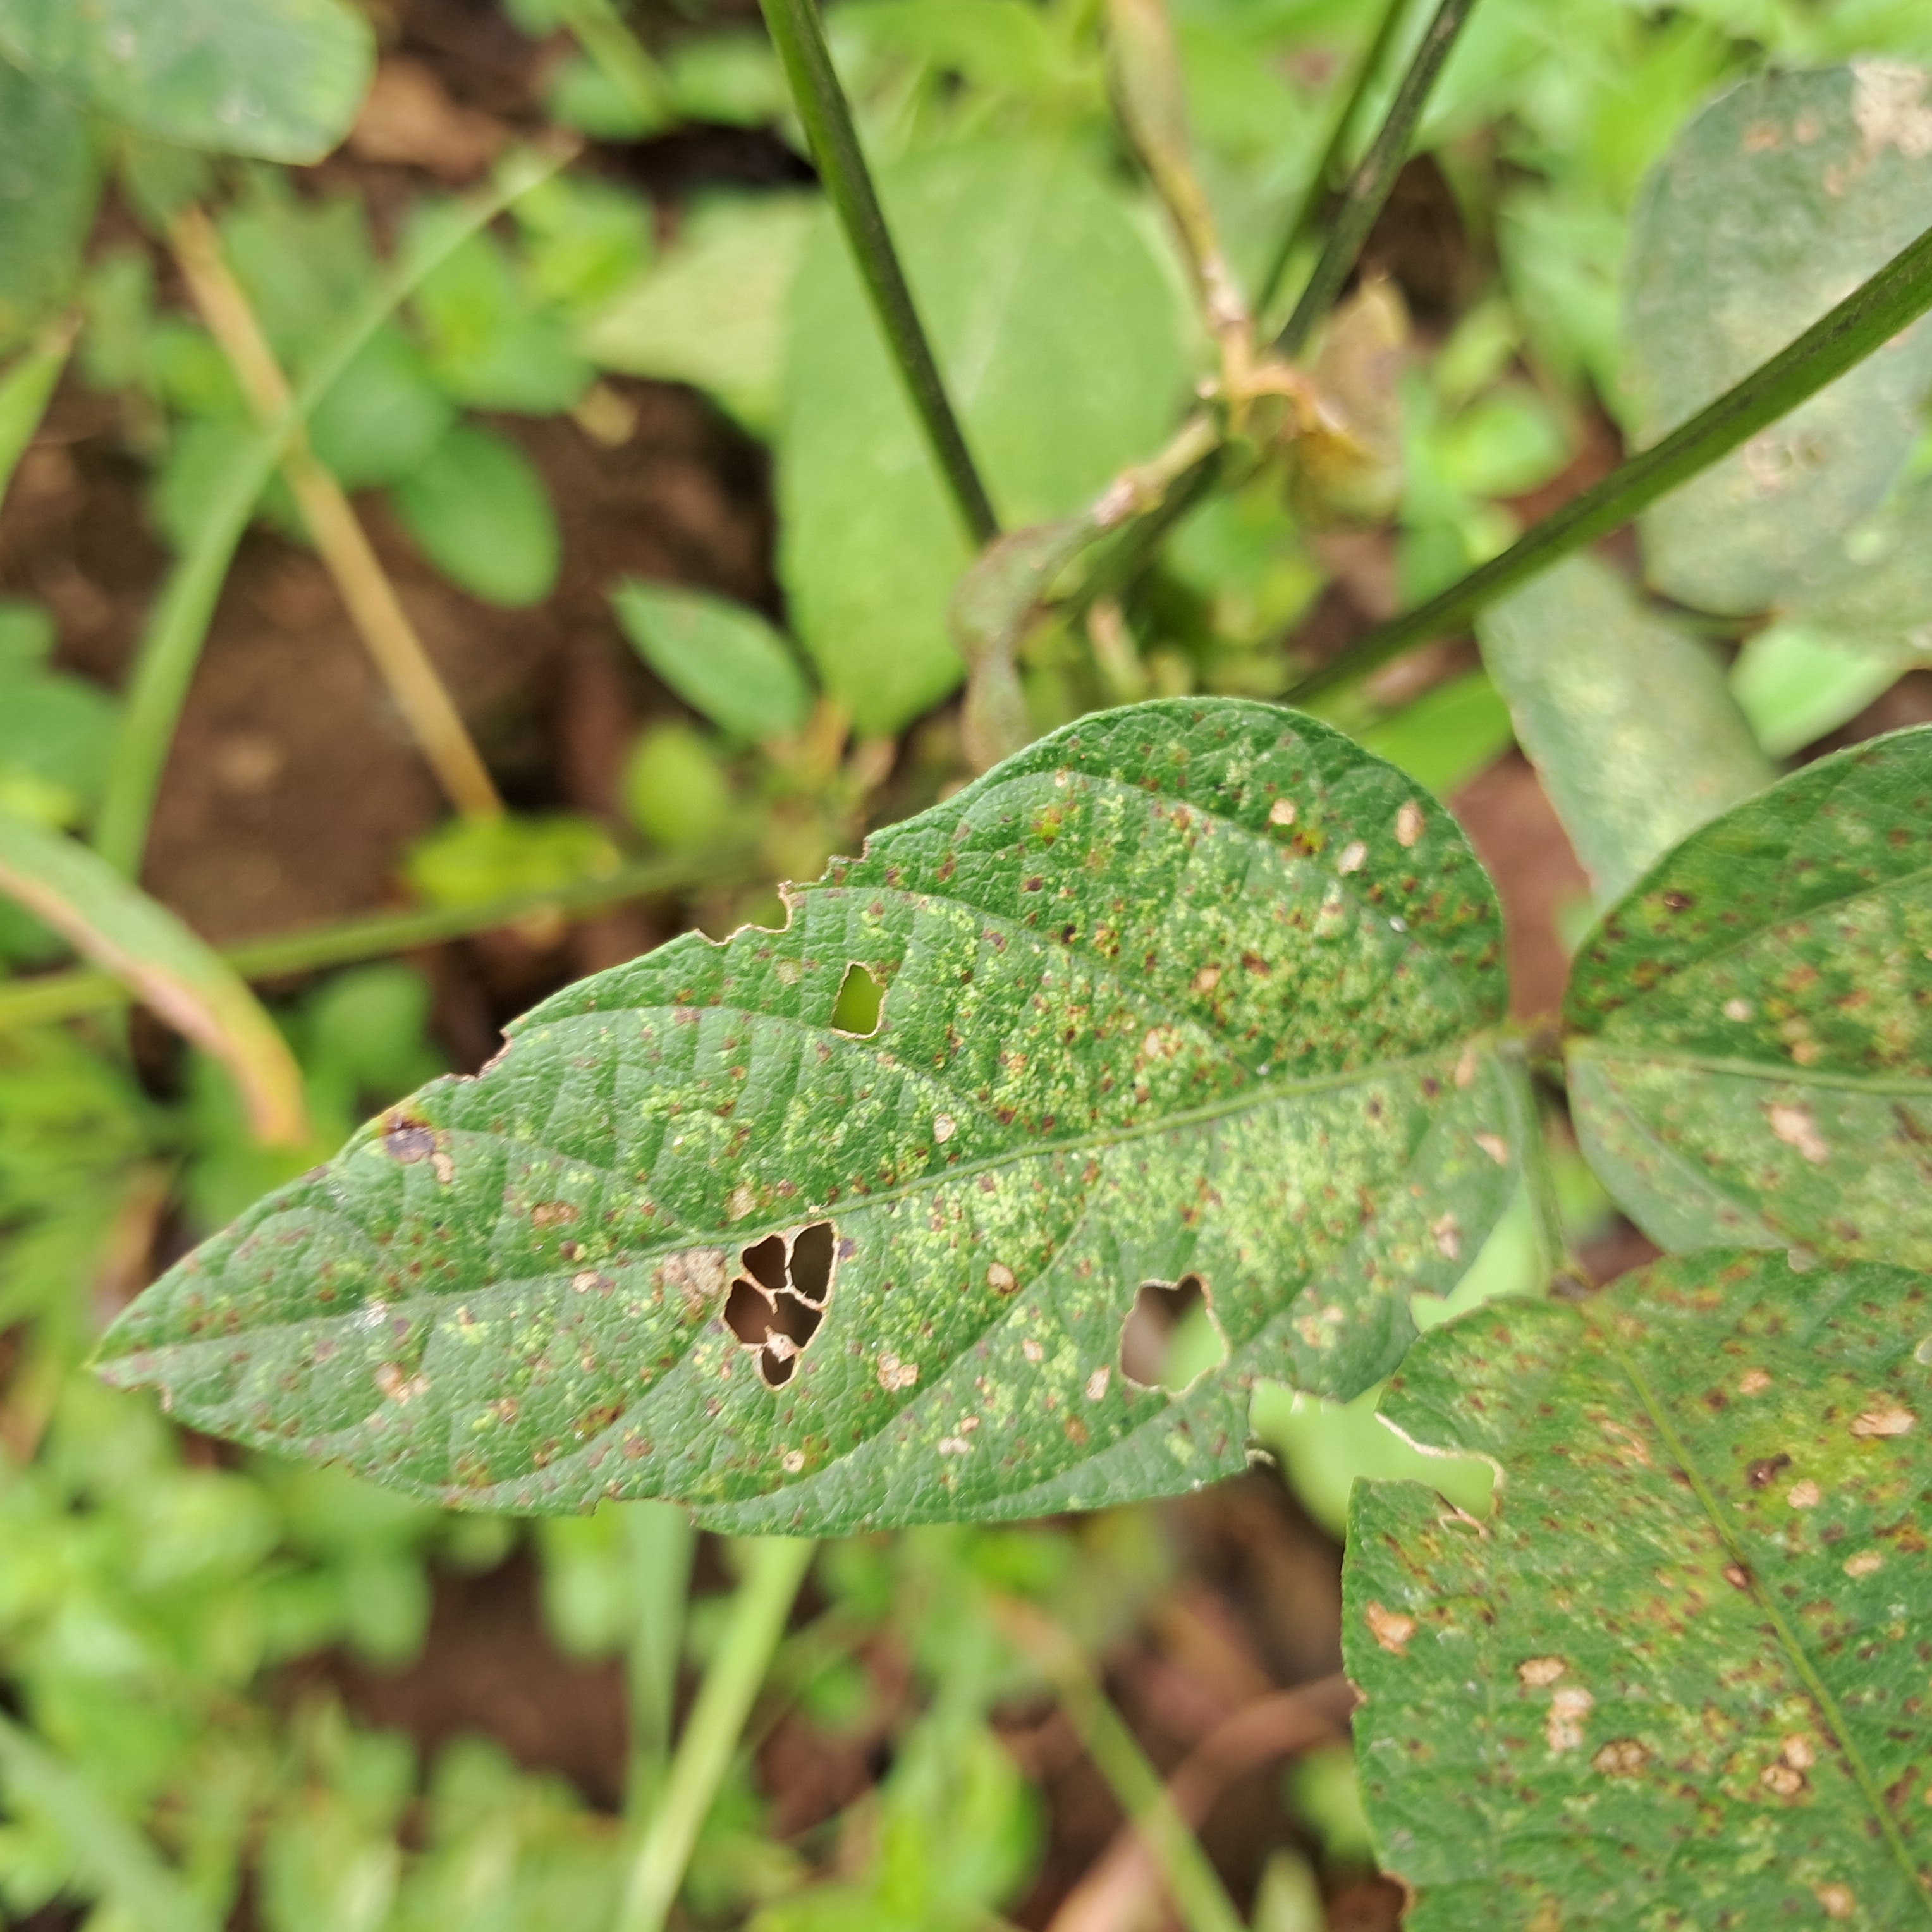
Label: Spectoria_Brown_Spot